Maniac Cop III: Badge of Silence

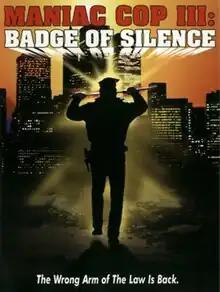
DVD cover

Maniac Cop III: Badge of Silence is a 1992 American slasher film written by Larry Cohen and directed by William Lustig. It serves as a sequel to "Maniac Cop 2" (1990) and is the third installment in the "Maniac Cop" film series.